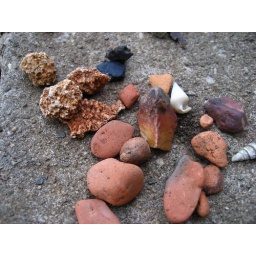
the red rocks are water shaped brick fragments from the town that was submerged in the 50's